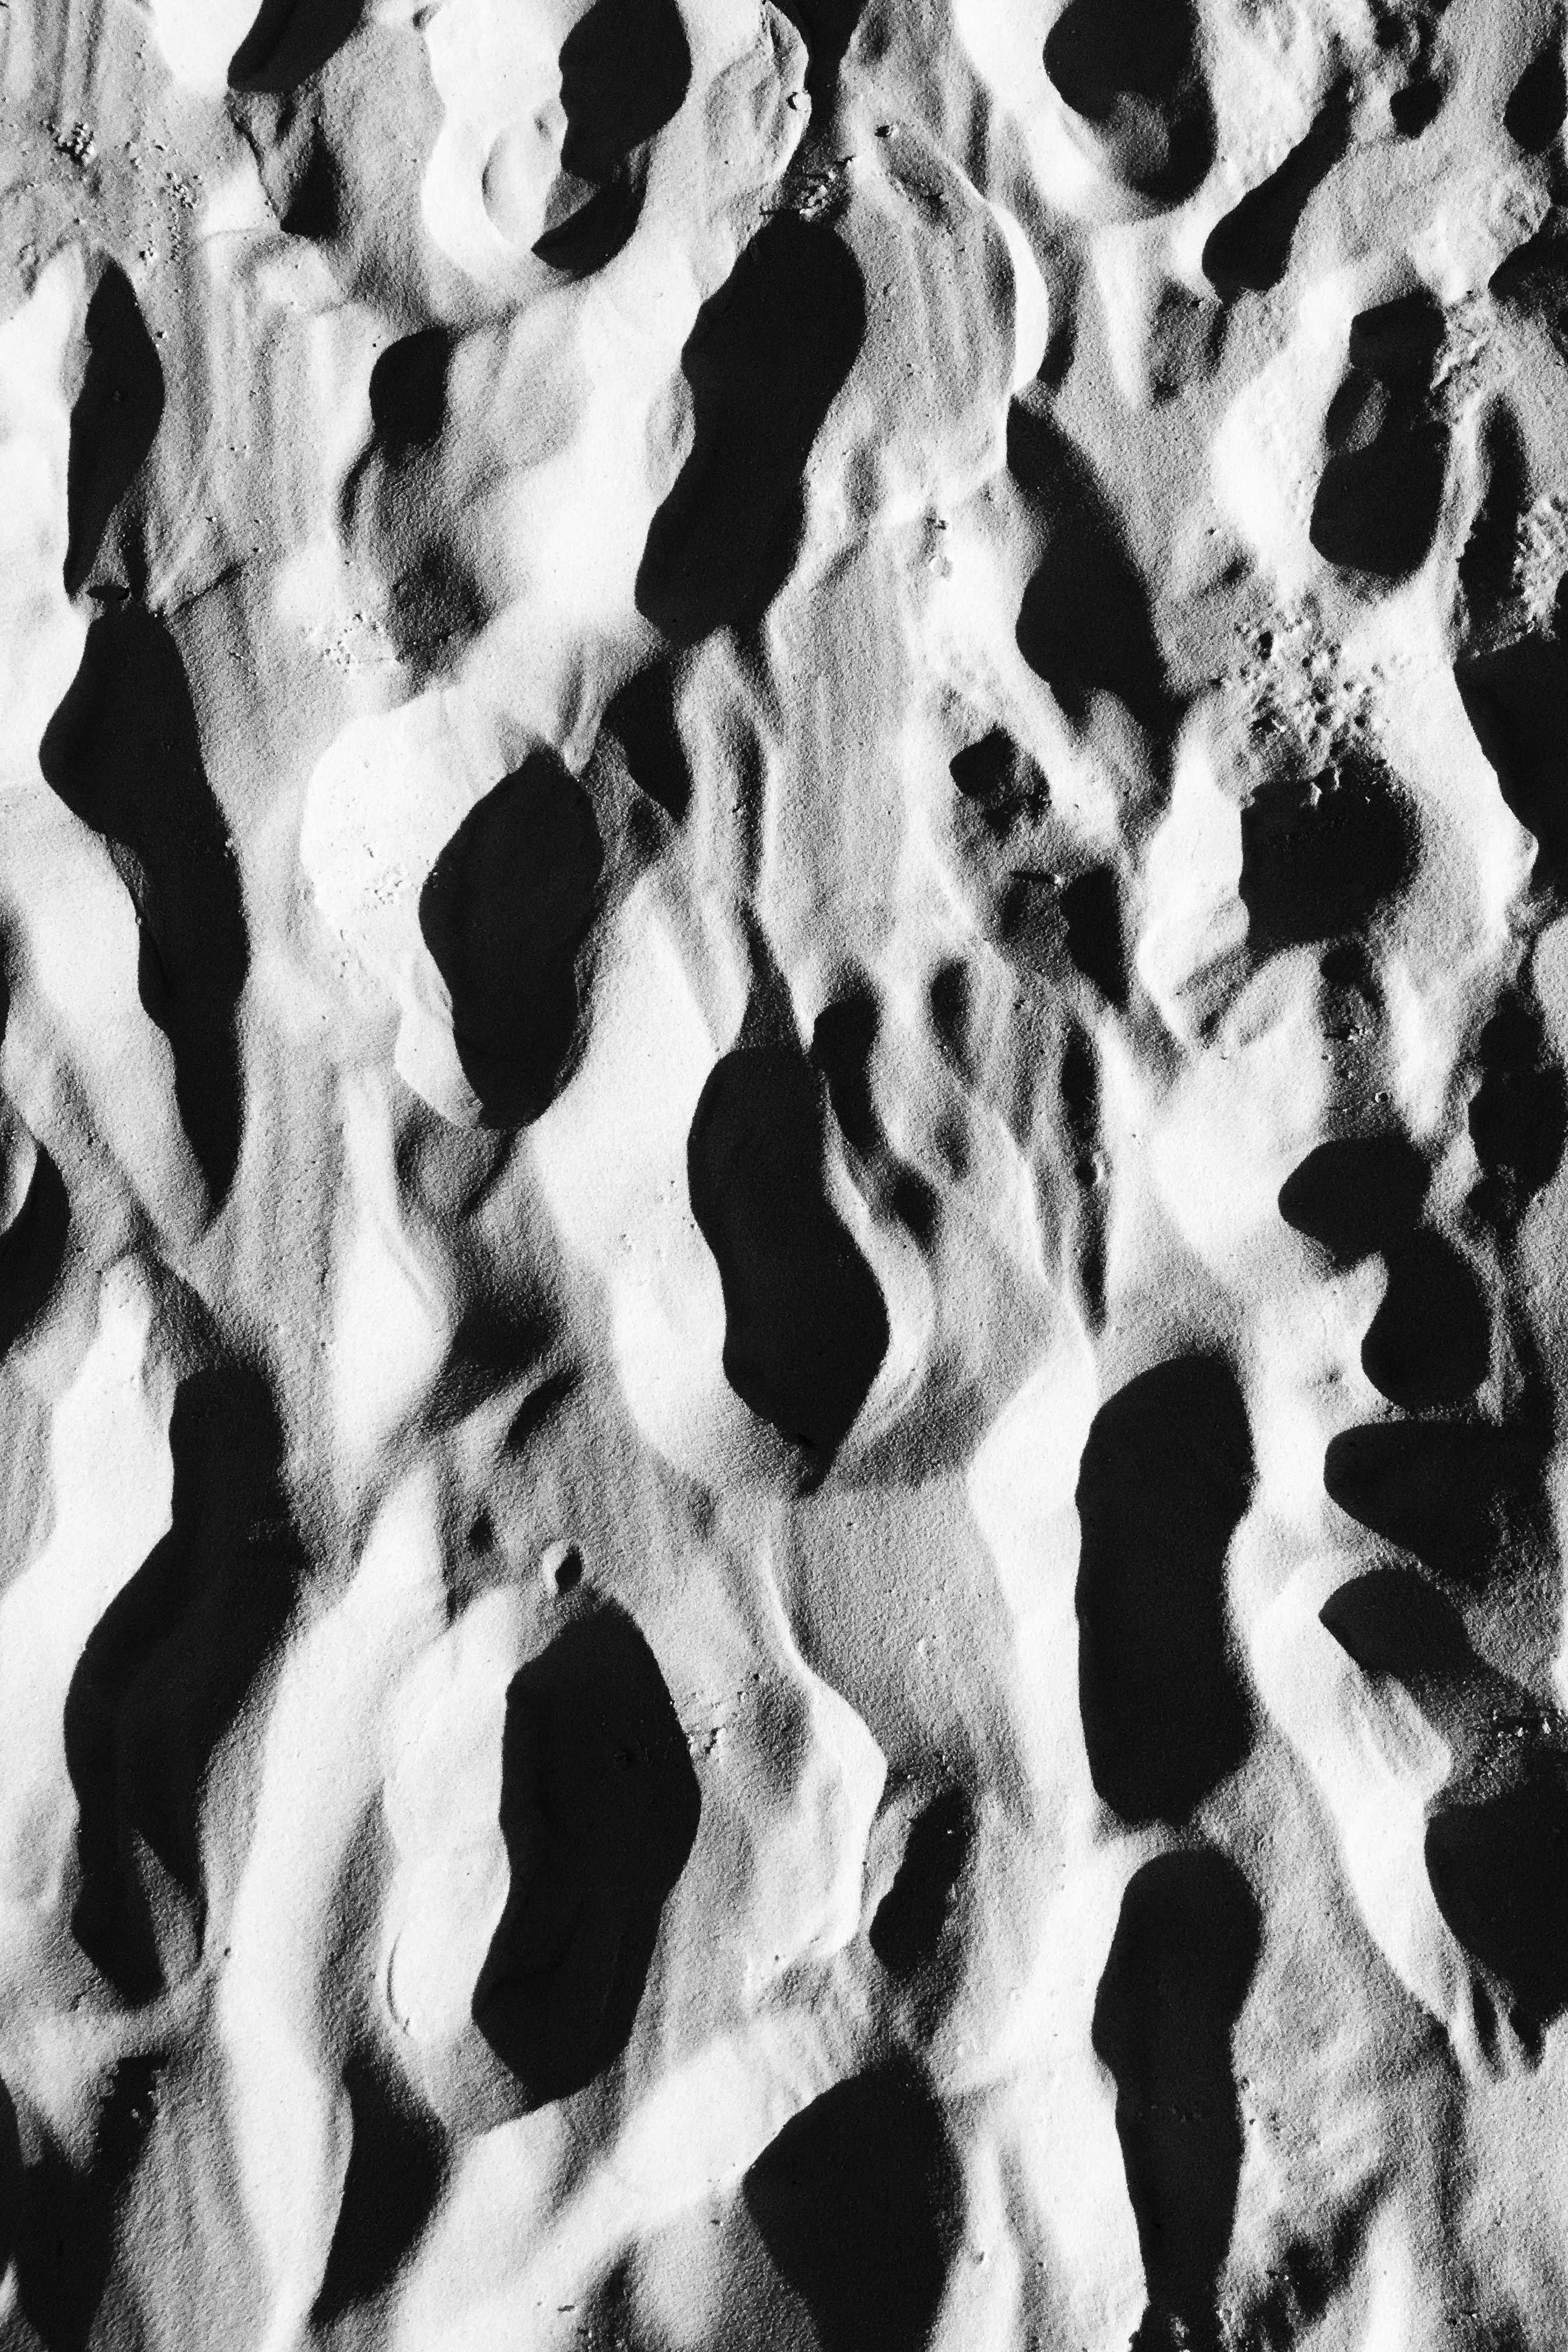
black and white, white, photography, leaf, pattern, black, monochrome, close up, design, image, monochrome photography